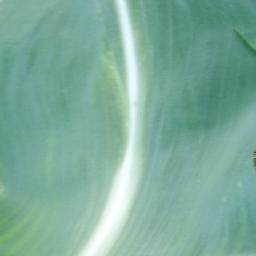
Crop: corn
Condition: (maize)_healthy